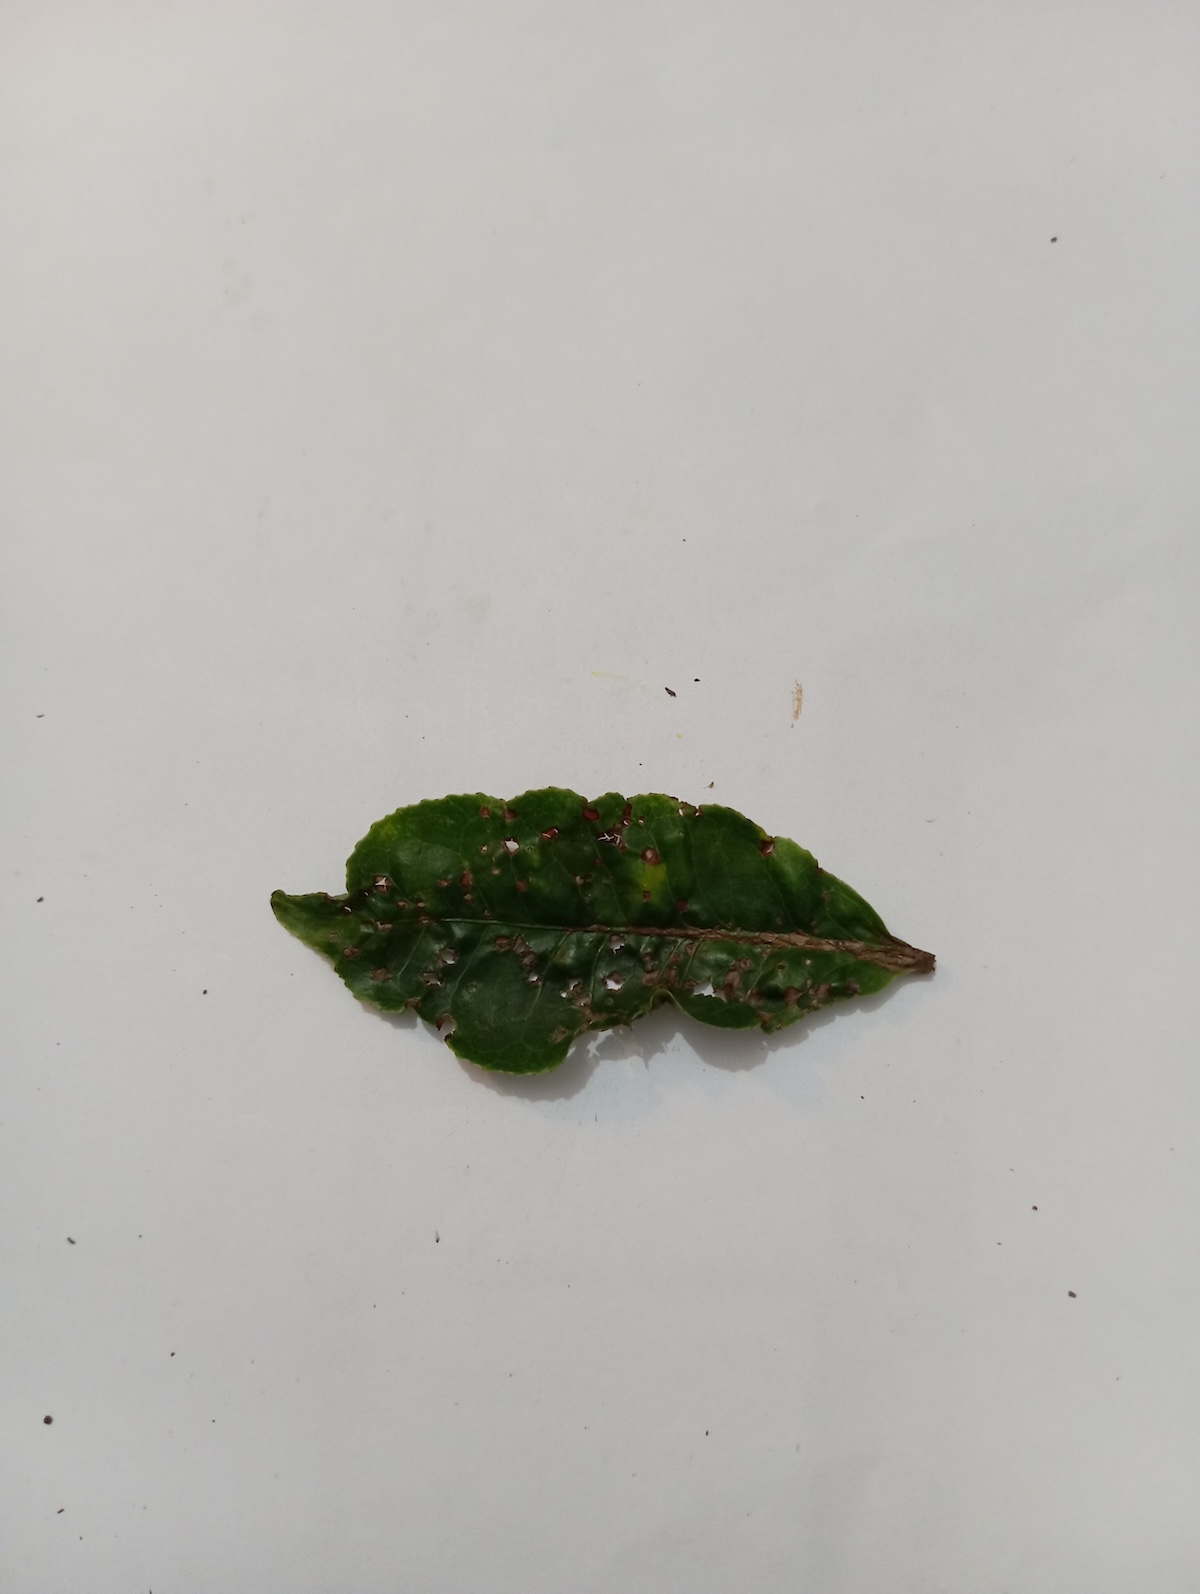
Label: Green mirid bug